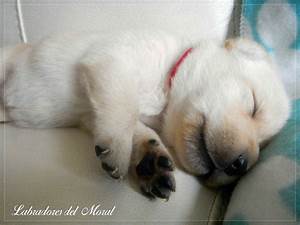
Label: cane